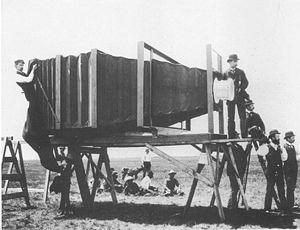
Cet article a pour but de faire découvrir les appareils photographiques historiques qui ont marqué l'histoire. Les appareils photographiques y sont présentés dans l'ordre chronologique.